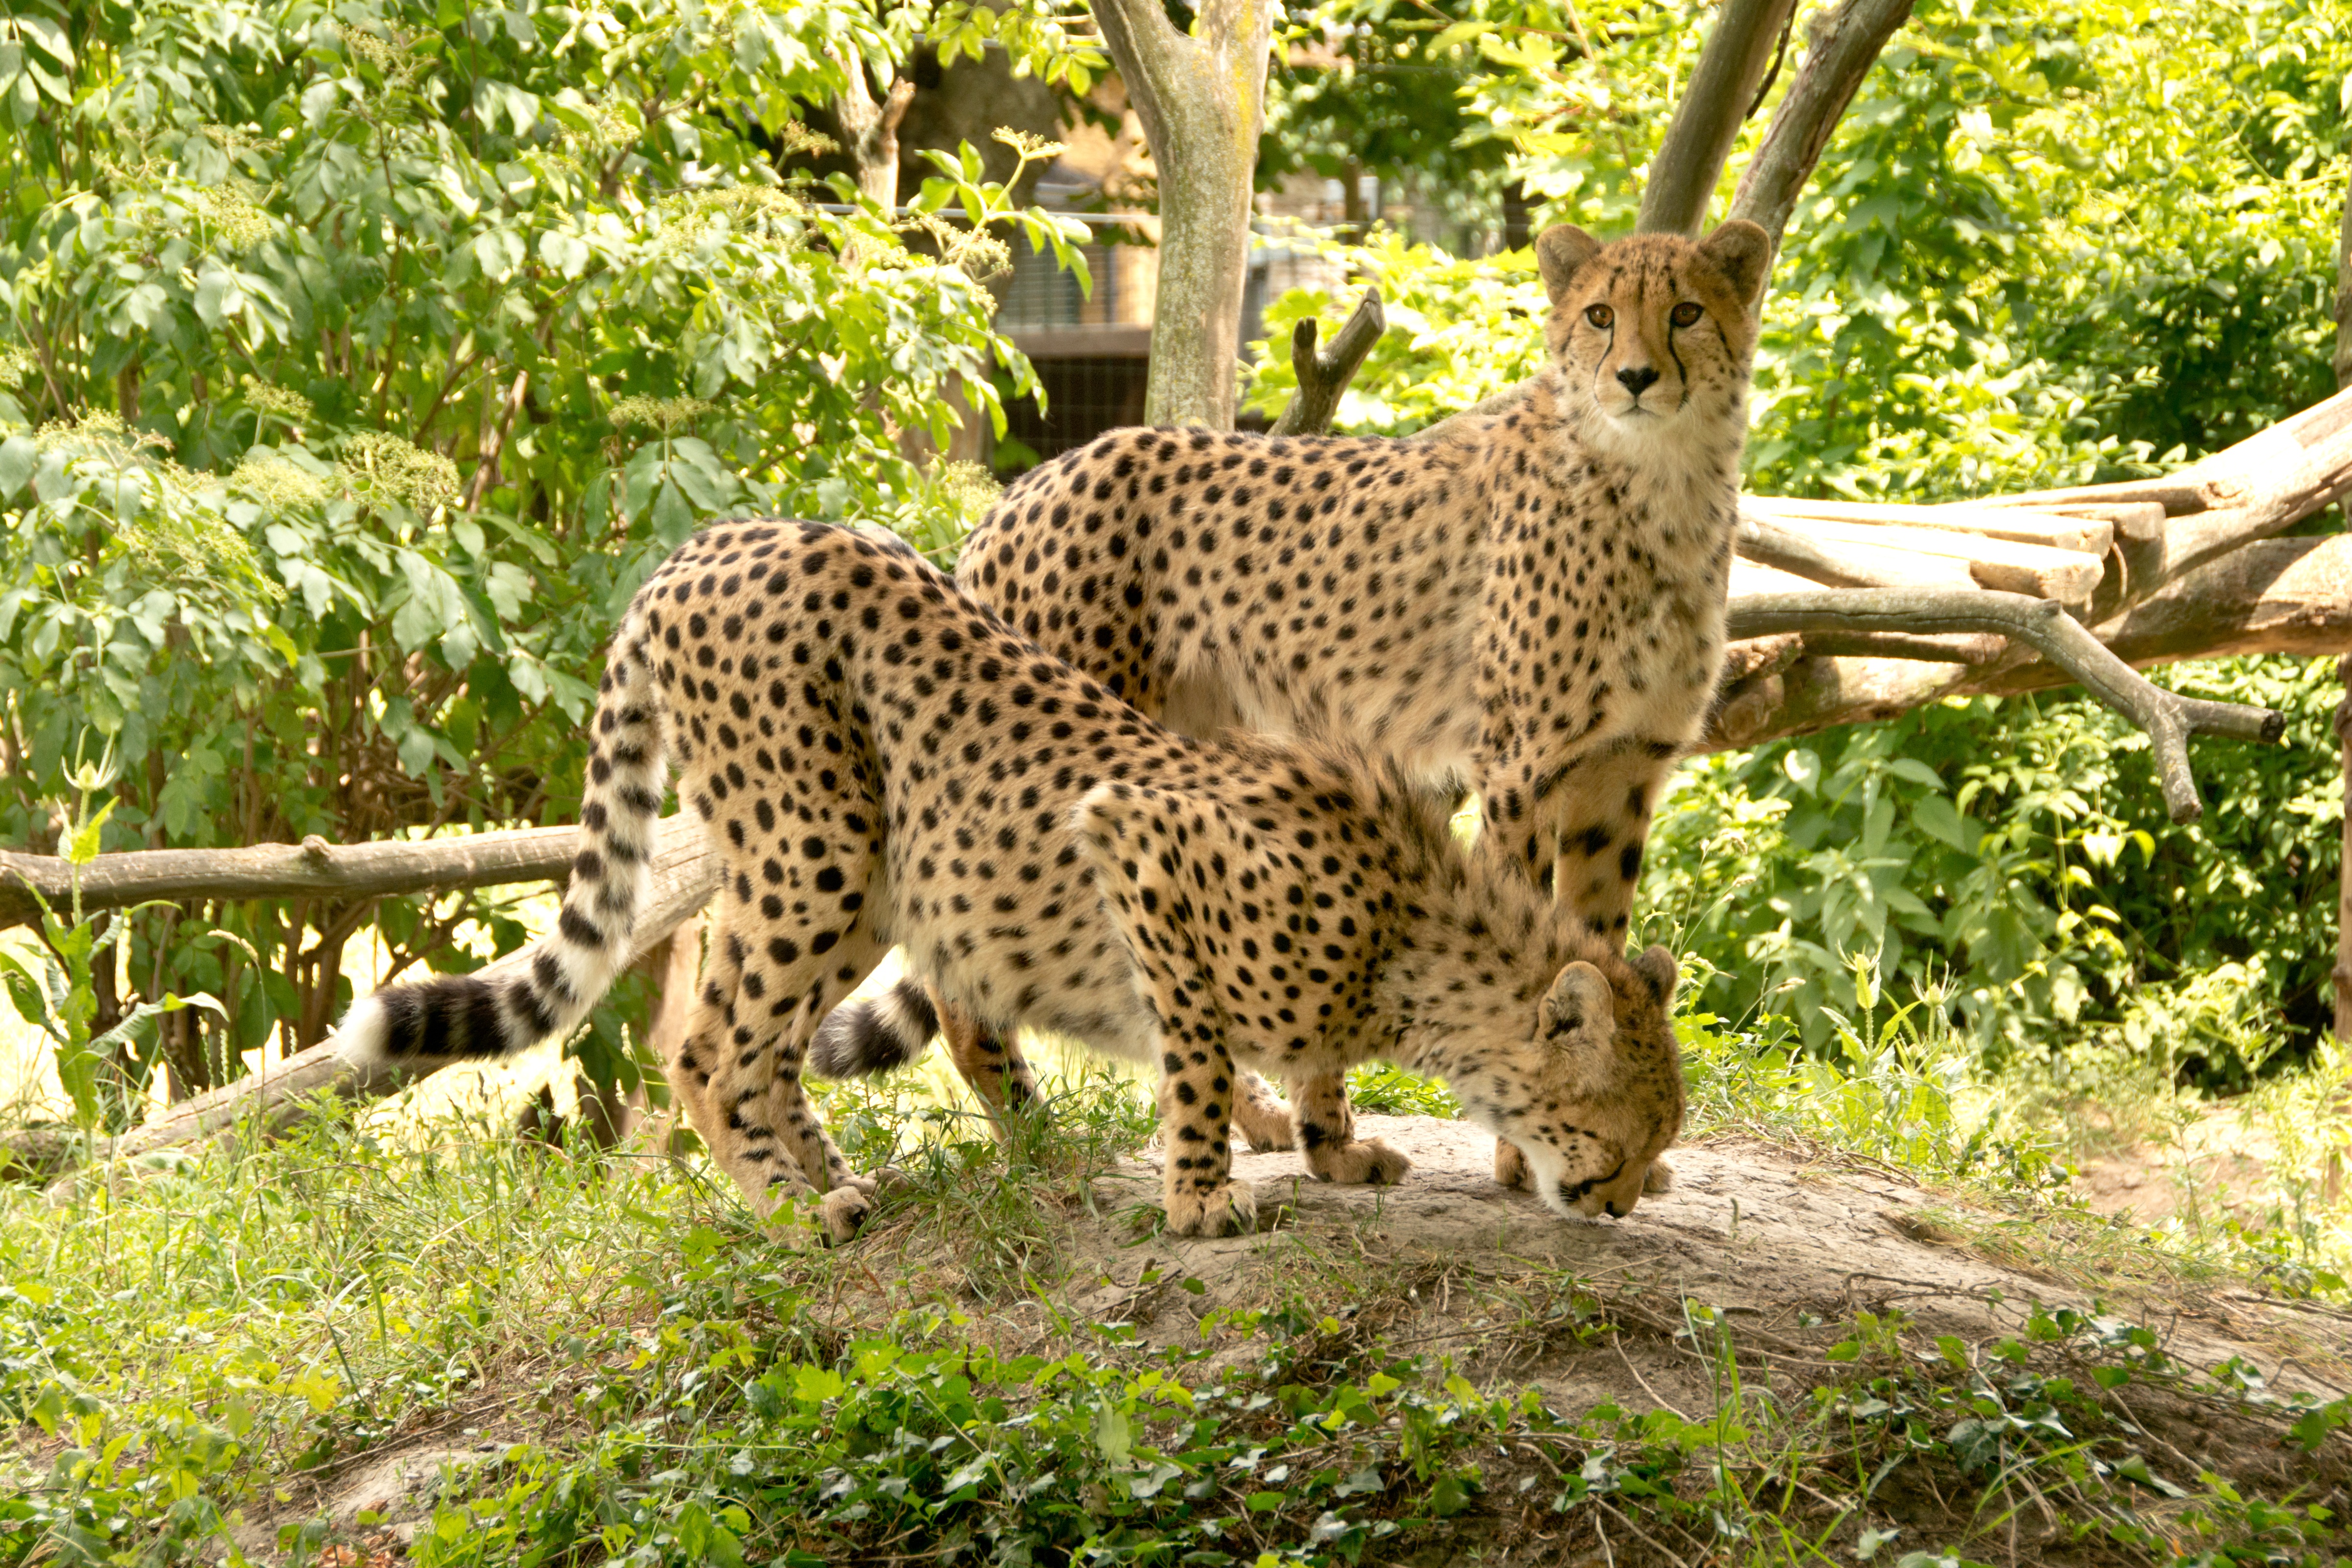
watch, landscape, nature, forest, wilderness, view, summer, wildlife, wild, zoo, fur, cat, africa, park, holiday, brown, mammal, rest, friendship, together, national park, fauna, savanna, leopard, cheetah, partnership, south, spotted, snout, animals, head, mammals, vertebrate, pair, fast, hunter, attention, wildcat, animal world, togetherness, for two, safari, dangerous, points, animal portrait, kenya, concerns, click, mature, vigilant, nature park, carnivores, purry, wildlife reserve, everything is better together, small to medium sized cats, cat like mammal